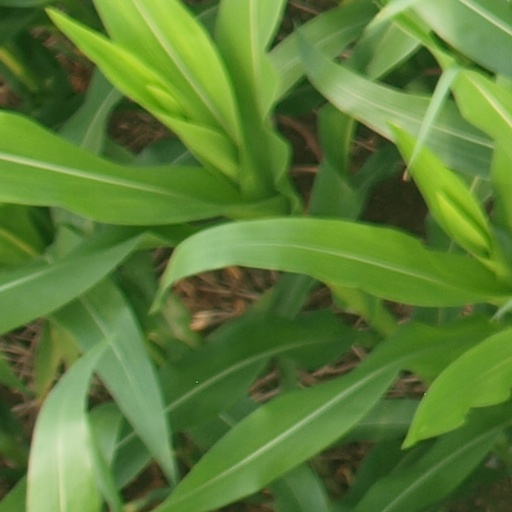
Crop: maize; corn